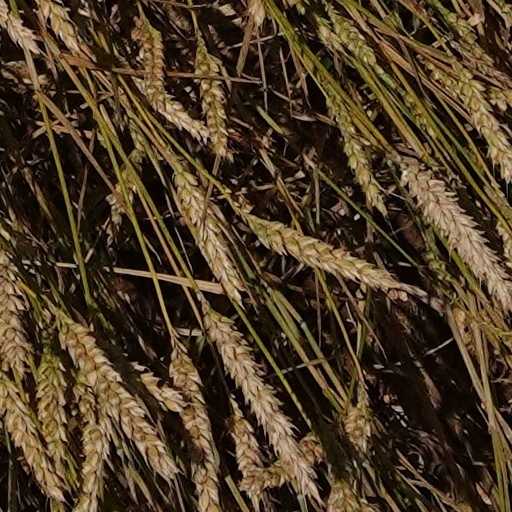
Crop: wheat